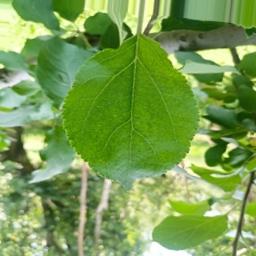
Label: Healthy